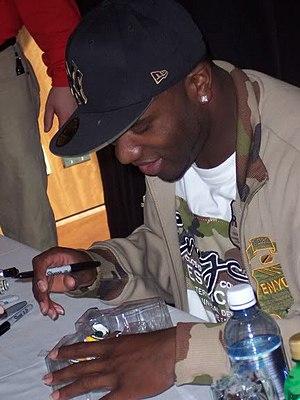
Nicholas Collins est un joueur américain de football américain.